Battle of Quebec (1690)

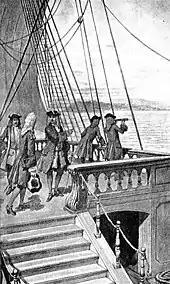
Phips reached Québec in October 1690.

Frontenac, a shrewd and experienced officer, reached Québec from Montréal on 14 October. When all the militia whom he had summoned arrived, he had nearly 3,000 men to defend the place. The New Englanders had been "quite confident that the cowardly and effete French would be no match for their hardy men", but in fact the opposite was the case. Frontenac had reason for confidence, as he possessed a force of three battalions of colonial regulars that were certainly superior to Phips's amateur companies—in the event the regulars were not needed as the Canadien militia succeeded in repulsing Phips's landing parties. Furthermore, the city was "sited on the strongest natural position they [the English officers] had likely ever seen." Not only did it have impressive cliffs and Cape Diamond, but the eastern shore was so shallow that ships could not approach and landing craft would be needed.